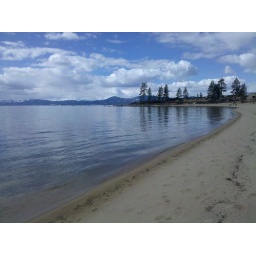
beach lake mountains snow... many favorite things in one photo